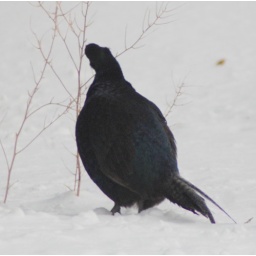
blue black pheasant in deep snow 8